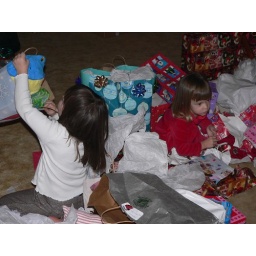
The girls in a sea of presents at Christmas at Grandpa Larry's &amp;amp; Great Grandma Louise's house